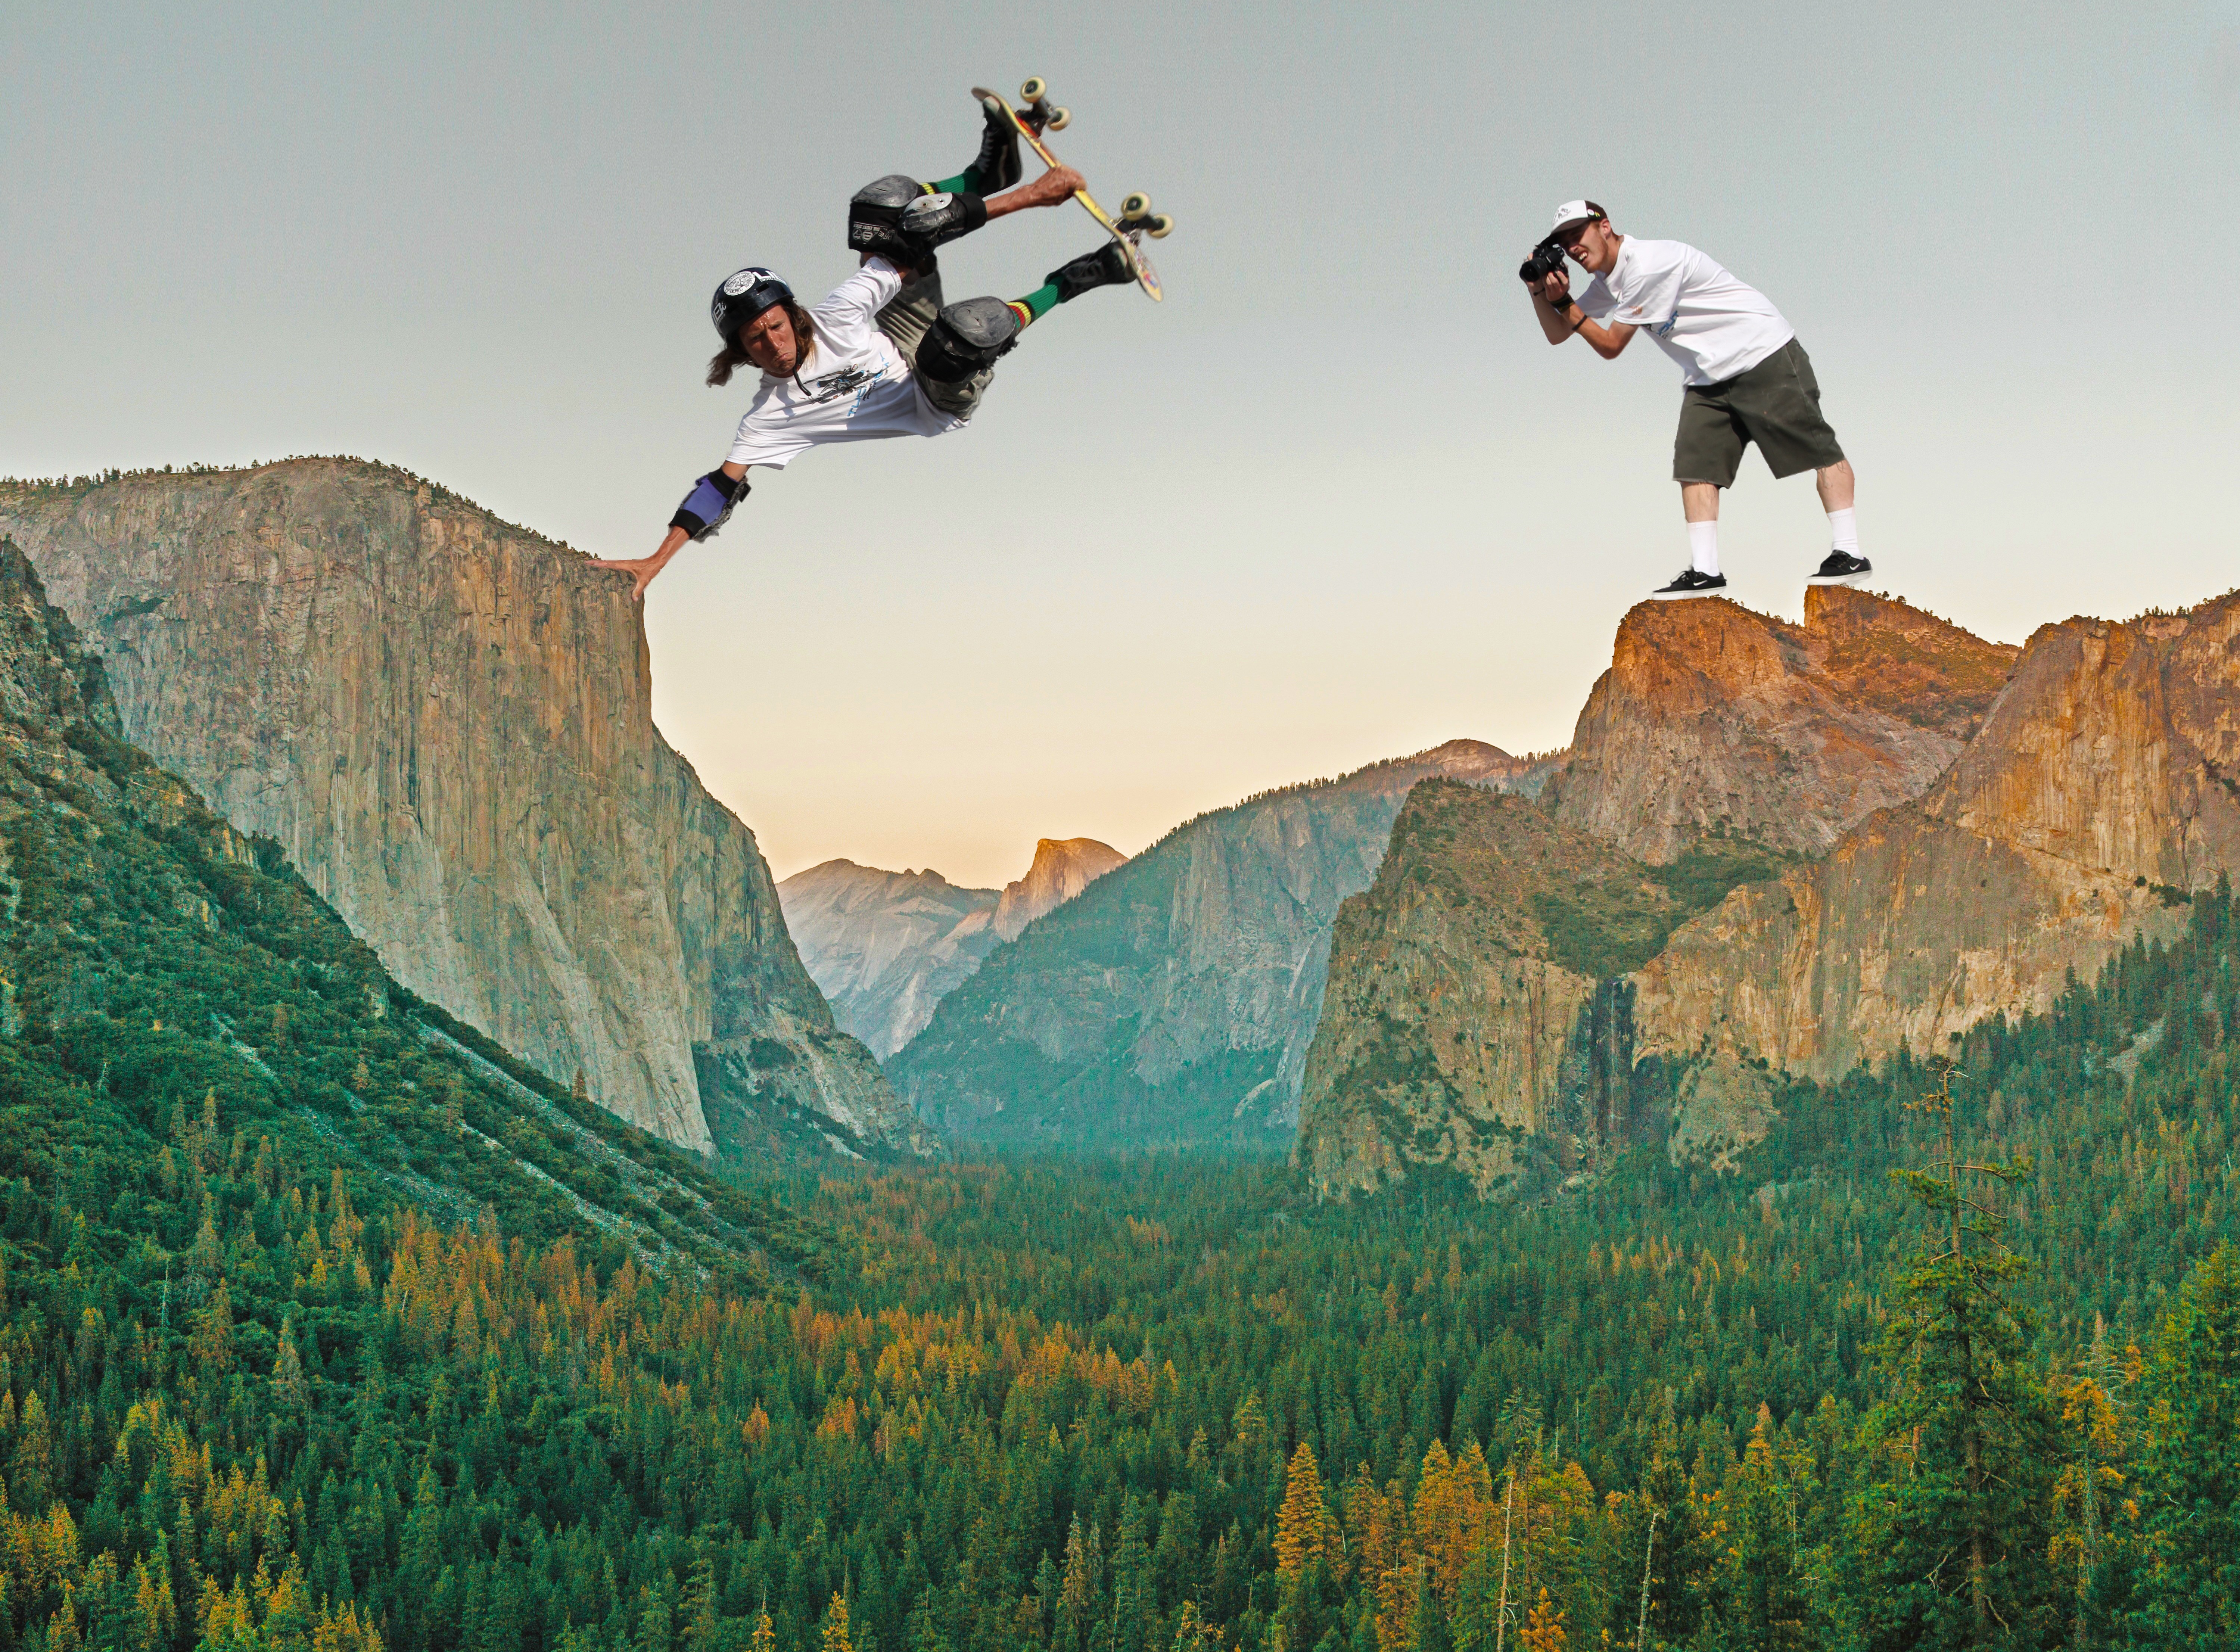
landscape, tree, forest, rock, mountain, sky, sport, photographer, skateboard, boy, adventure, perspective, mountain range, skateboarding, male, recreation, jumping, cliff, nike, extreme sport, tourism, terrain, national park, ridge, sporty, fun, focus, geology, mountains, escarpment, composition, dynamic, composing, skater, attempt, skateboarden, handplane